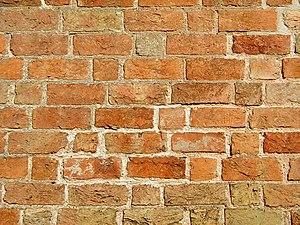
Le gothique de brique est un style d´architecture gothique du Nord de l´Europe, et plus particulièrement du Nord de l'Allemagne et des régions autour de la mer Baltique. Il s'est surtout répandu dans les villes culturellement allemandes de l'ancienne Ligue Hanséatique à partir du XIIIᵉ siècle, puis bien au-delà par influence. Les bâtiments sont essentiellement constitués de briques et le style de la décoration s'est adapté aux possibilités et aux limites de ce matériau, conférant à cette architecture une identité bien particulière.